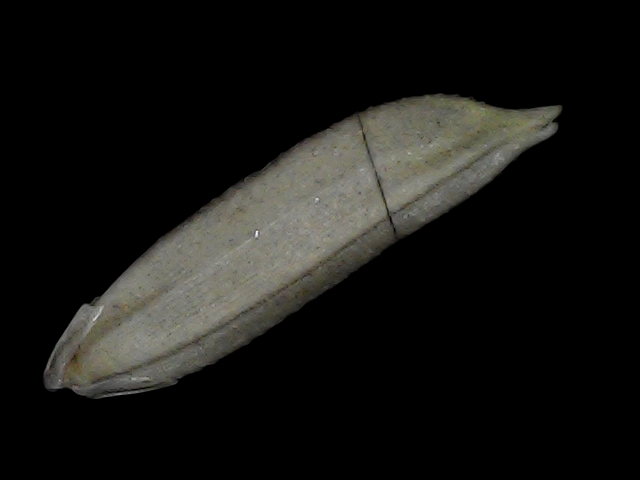
Rice variety: Bd57